Killing of Neda Agha-Soltan

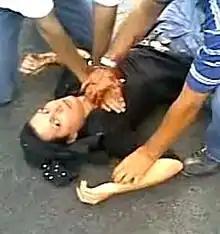
A frame from the video of Agha-Soltan's death by gunfire

The videos spread across the internet virally, quickly gaining the attention of international media and viewers. Discussions about the incident on Twitter, using a hashtag of #neda, became one of the "'trending topics'" by the end of the day on 20 June 2009. The incident was not originally reported by the state-controlled Iranian media, but was instead first reported on by international media. The video was shown on CNN and other news networks.